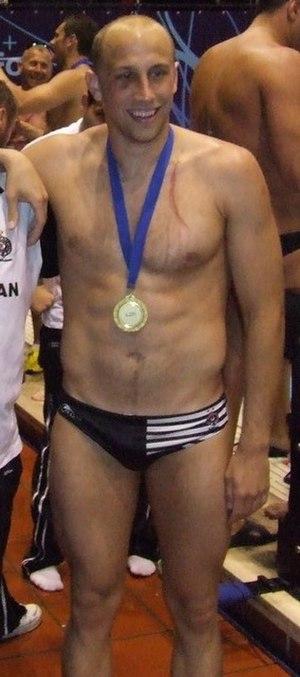
Andrija Prlainović, né le 28 avril 1987 à Dubrovnik, est un joueur de water-polo international serbe évoluant au club serbe de Szolnoki Vízilabda SC et en équipe nationale de Serbie et auparavant celle de Serbie-et-Monténégro.